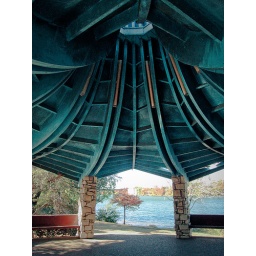
pagoda on the banks of town lake.. cough.. lady bird lake.. along the hike and bike trail in Austin.